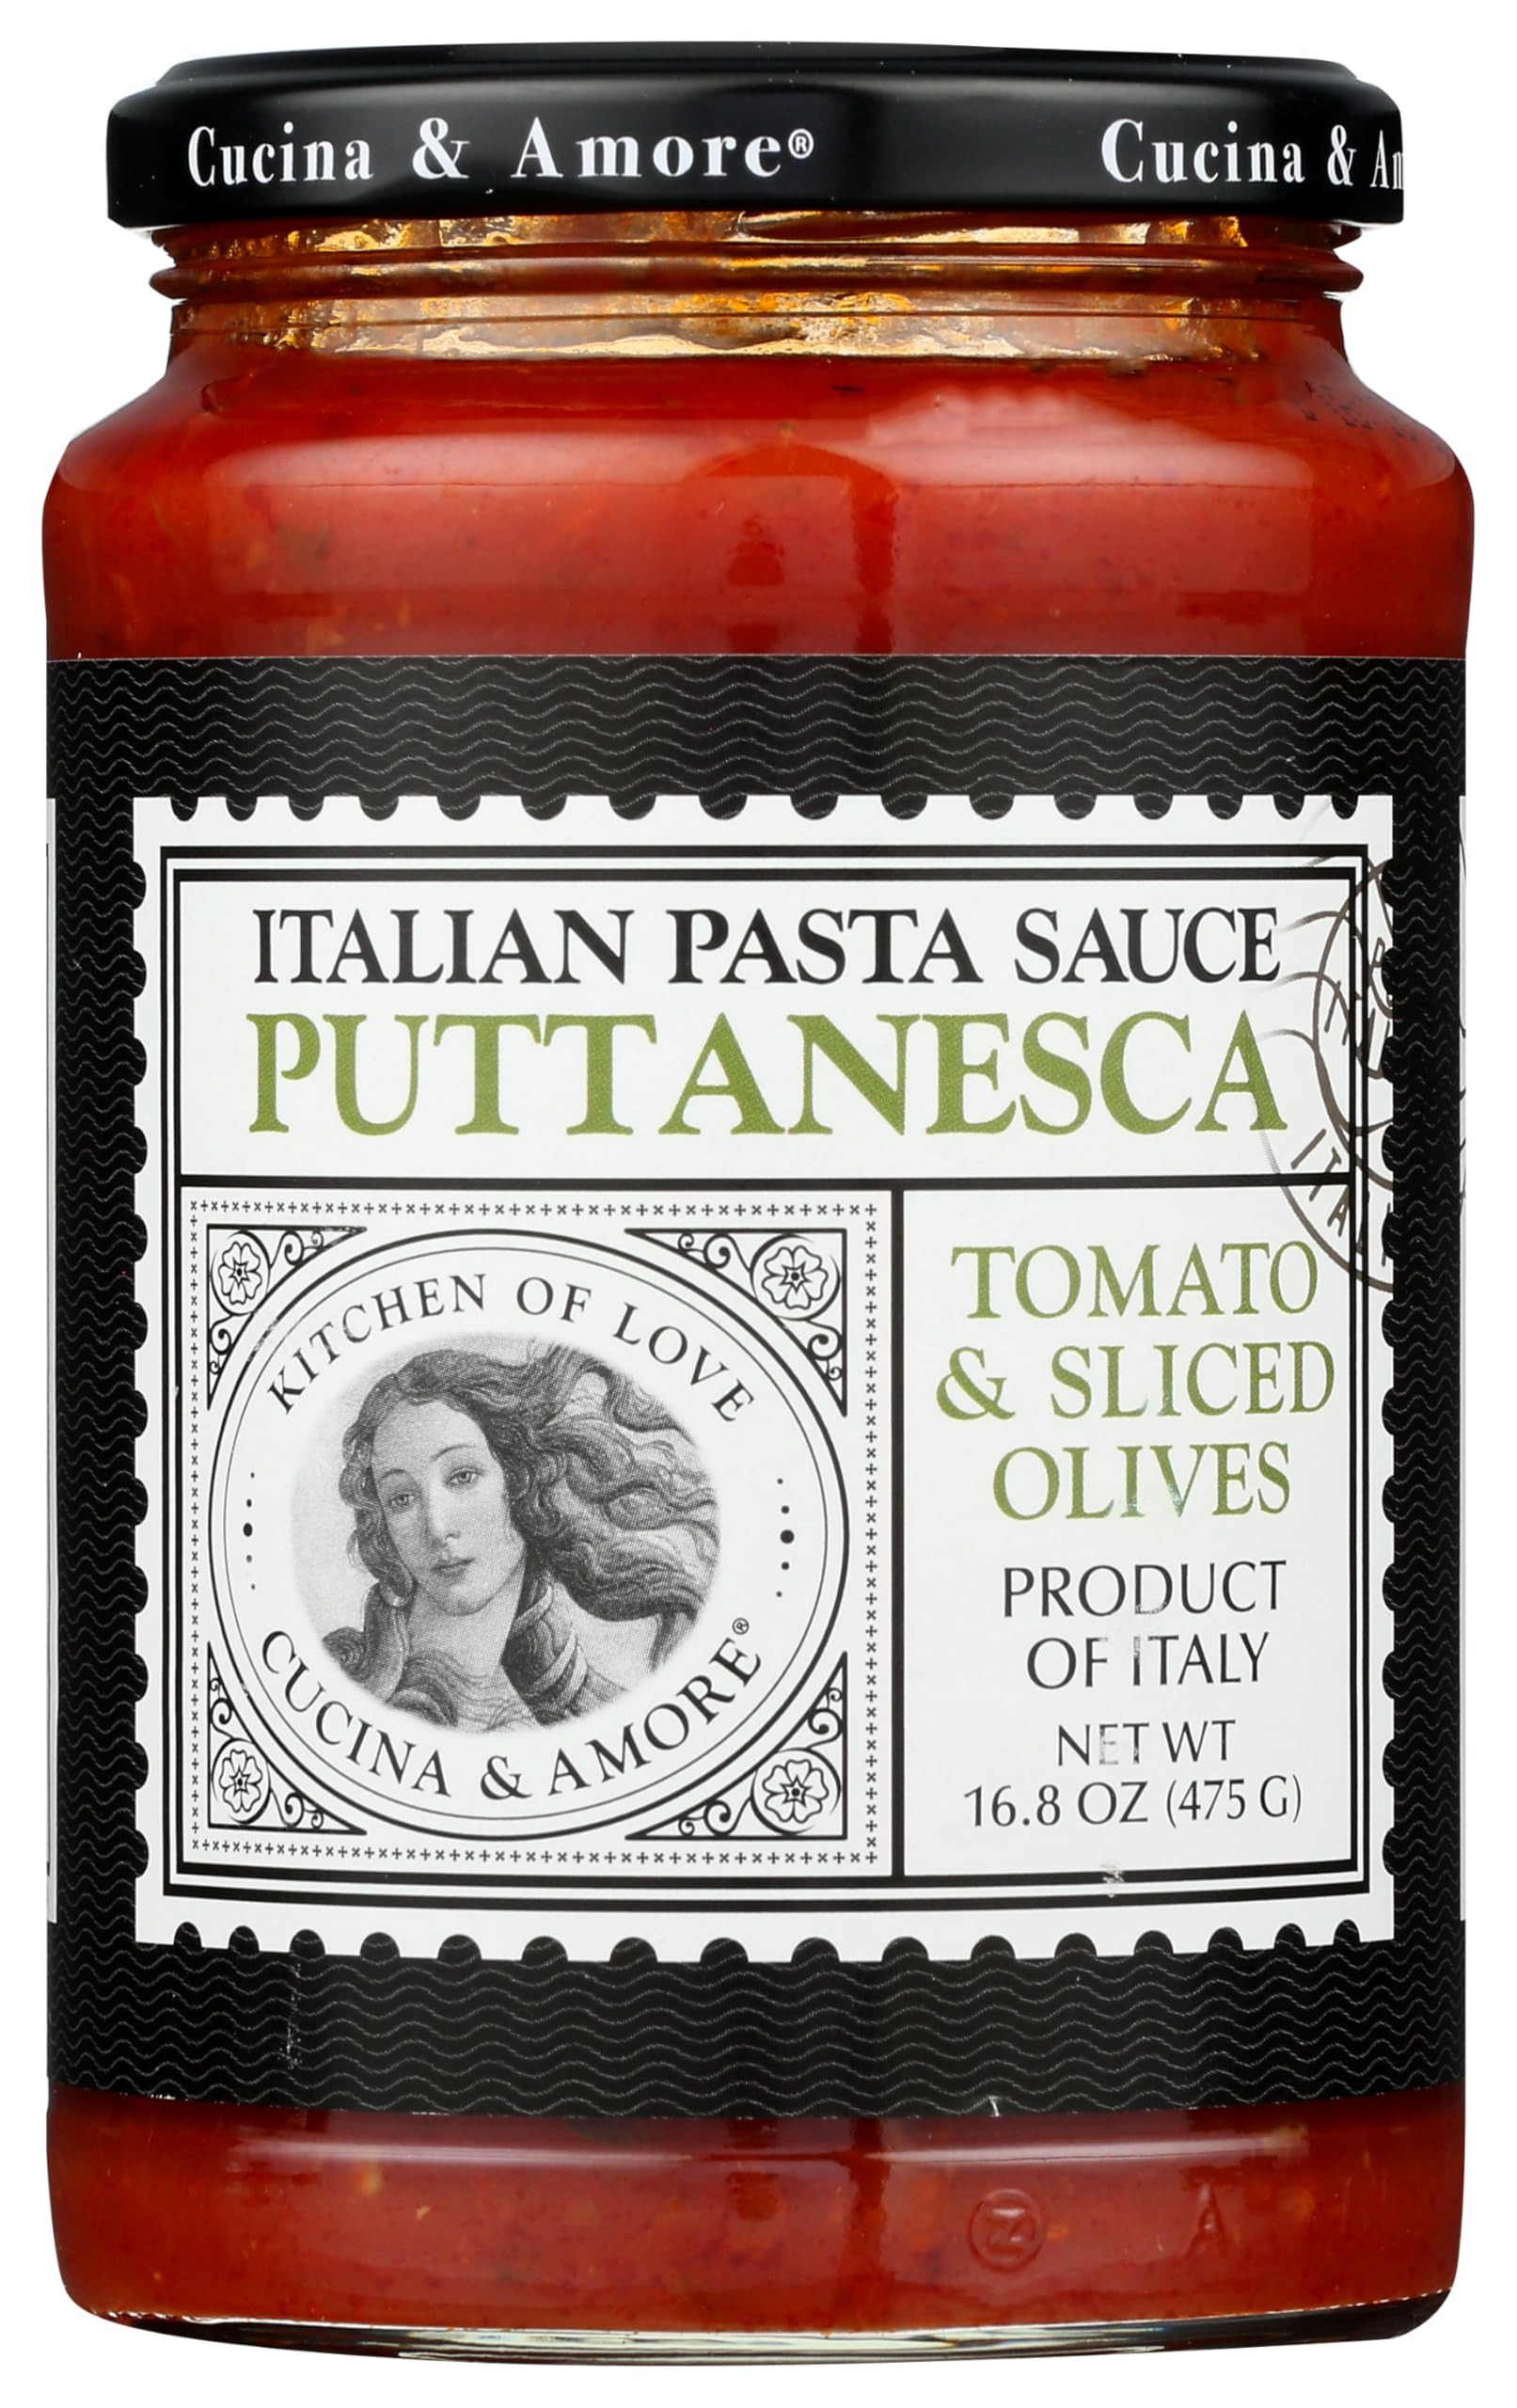
Item Name: CUCINA & AMORE PASTA SCE PUTTANESCA, 16.8
Bullet Point 1: Made with lots of sliced olives
Bullet Point 2: Made with Extra Virgin Olive Oil
Bullet Point 3: Serve over your favorite pasta
Product Description: Puttanesca Pasta Sauce is a simple traditional sauce originating in the southern Italian region of Campania, prepared with a combination of sun ripened tomatoes, sliced green &amp; Kalamata olives, capers &amp; seasoned with Extra Virgin Olive Oil. All Cucina &amp; Amore Pasta Sauces are made according to authentic traditional Italian recipes with the finest ingredients
Value: 16.8
Unit: Ounce

Price: 10.1